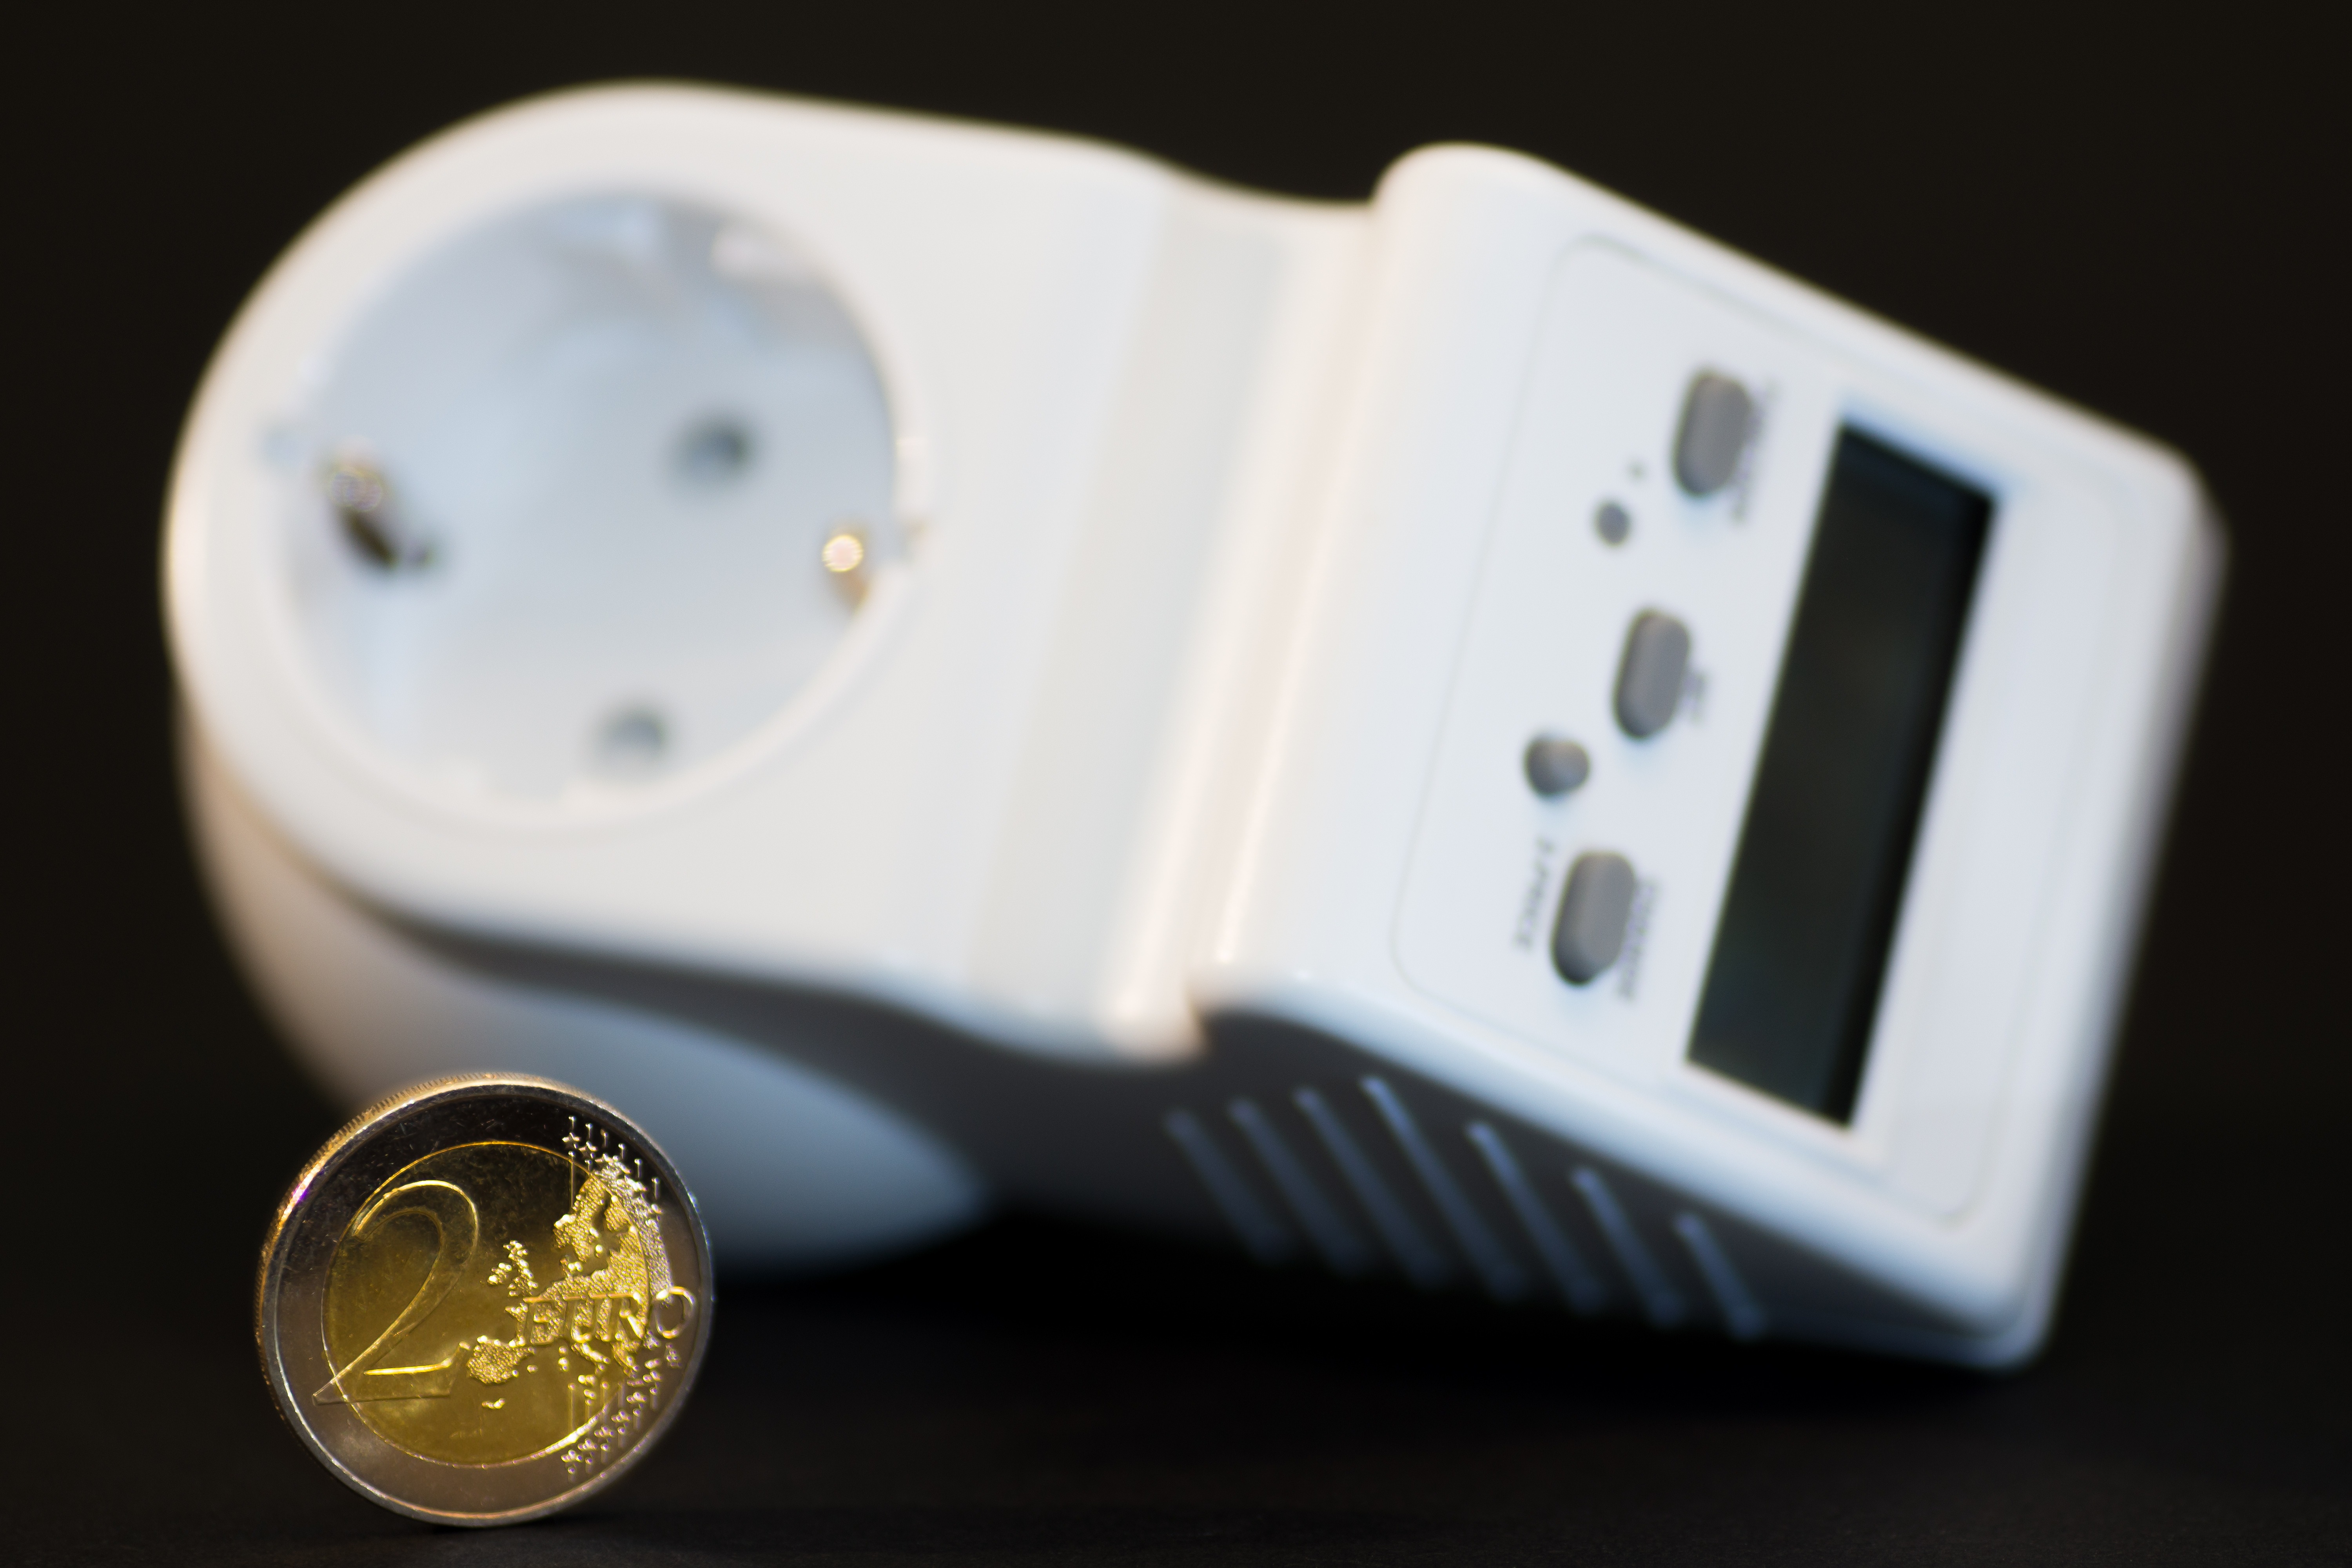
watch, hand, light, technology, white, counter, consumption, meter, macro, money, business, gauge, close, energy, product, current, coin, socket, ammeter, energy revolution, save, count, cost, datailaufnahme, macro photo, energy consumption, how to calculate, power consumption, energy saving, fashion accessory, electronics accessory, current meter, budget cost, energy meter, consumption measuring instrument, flowmeters, electricity meter